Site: brandenburg
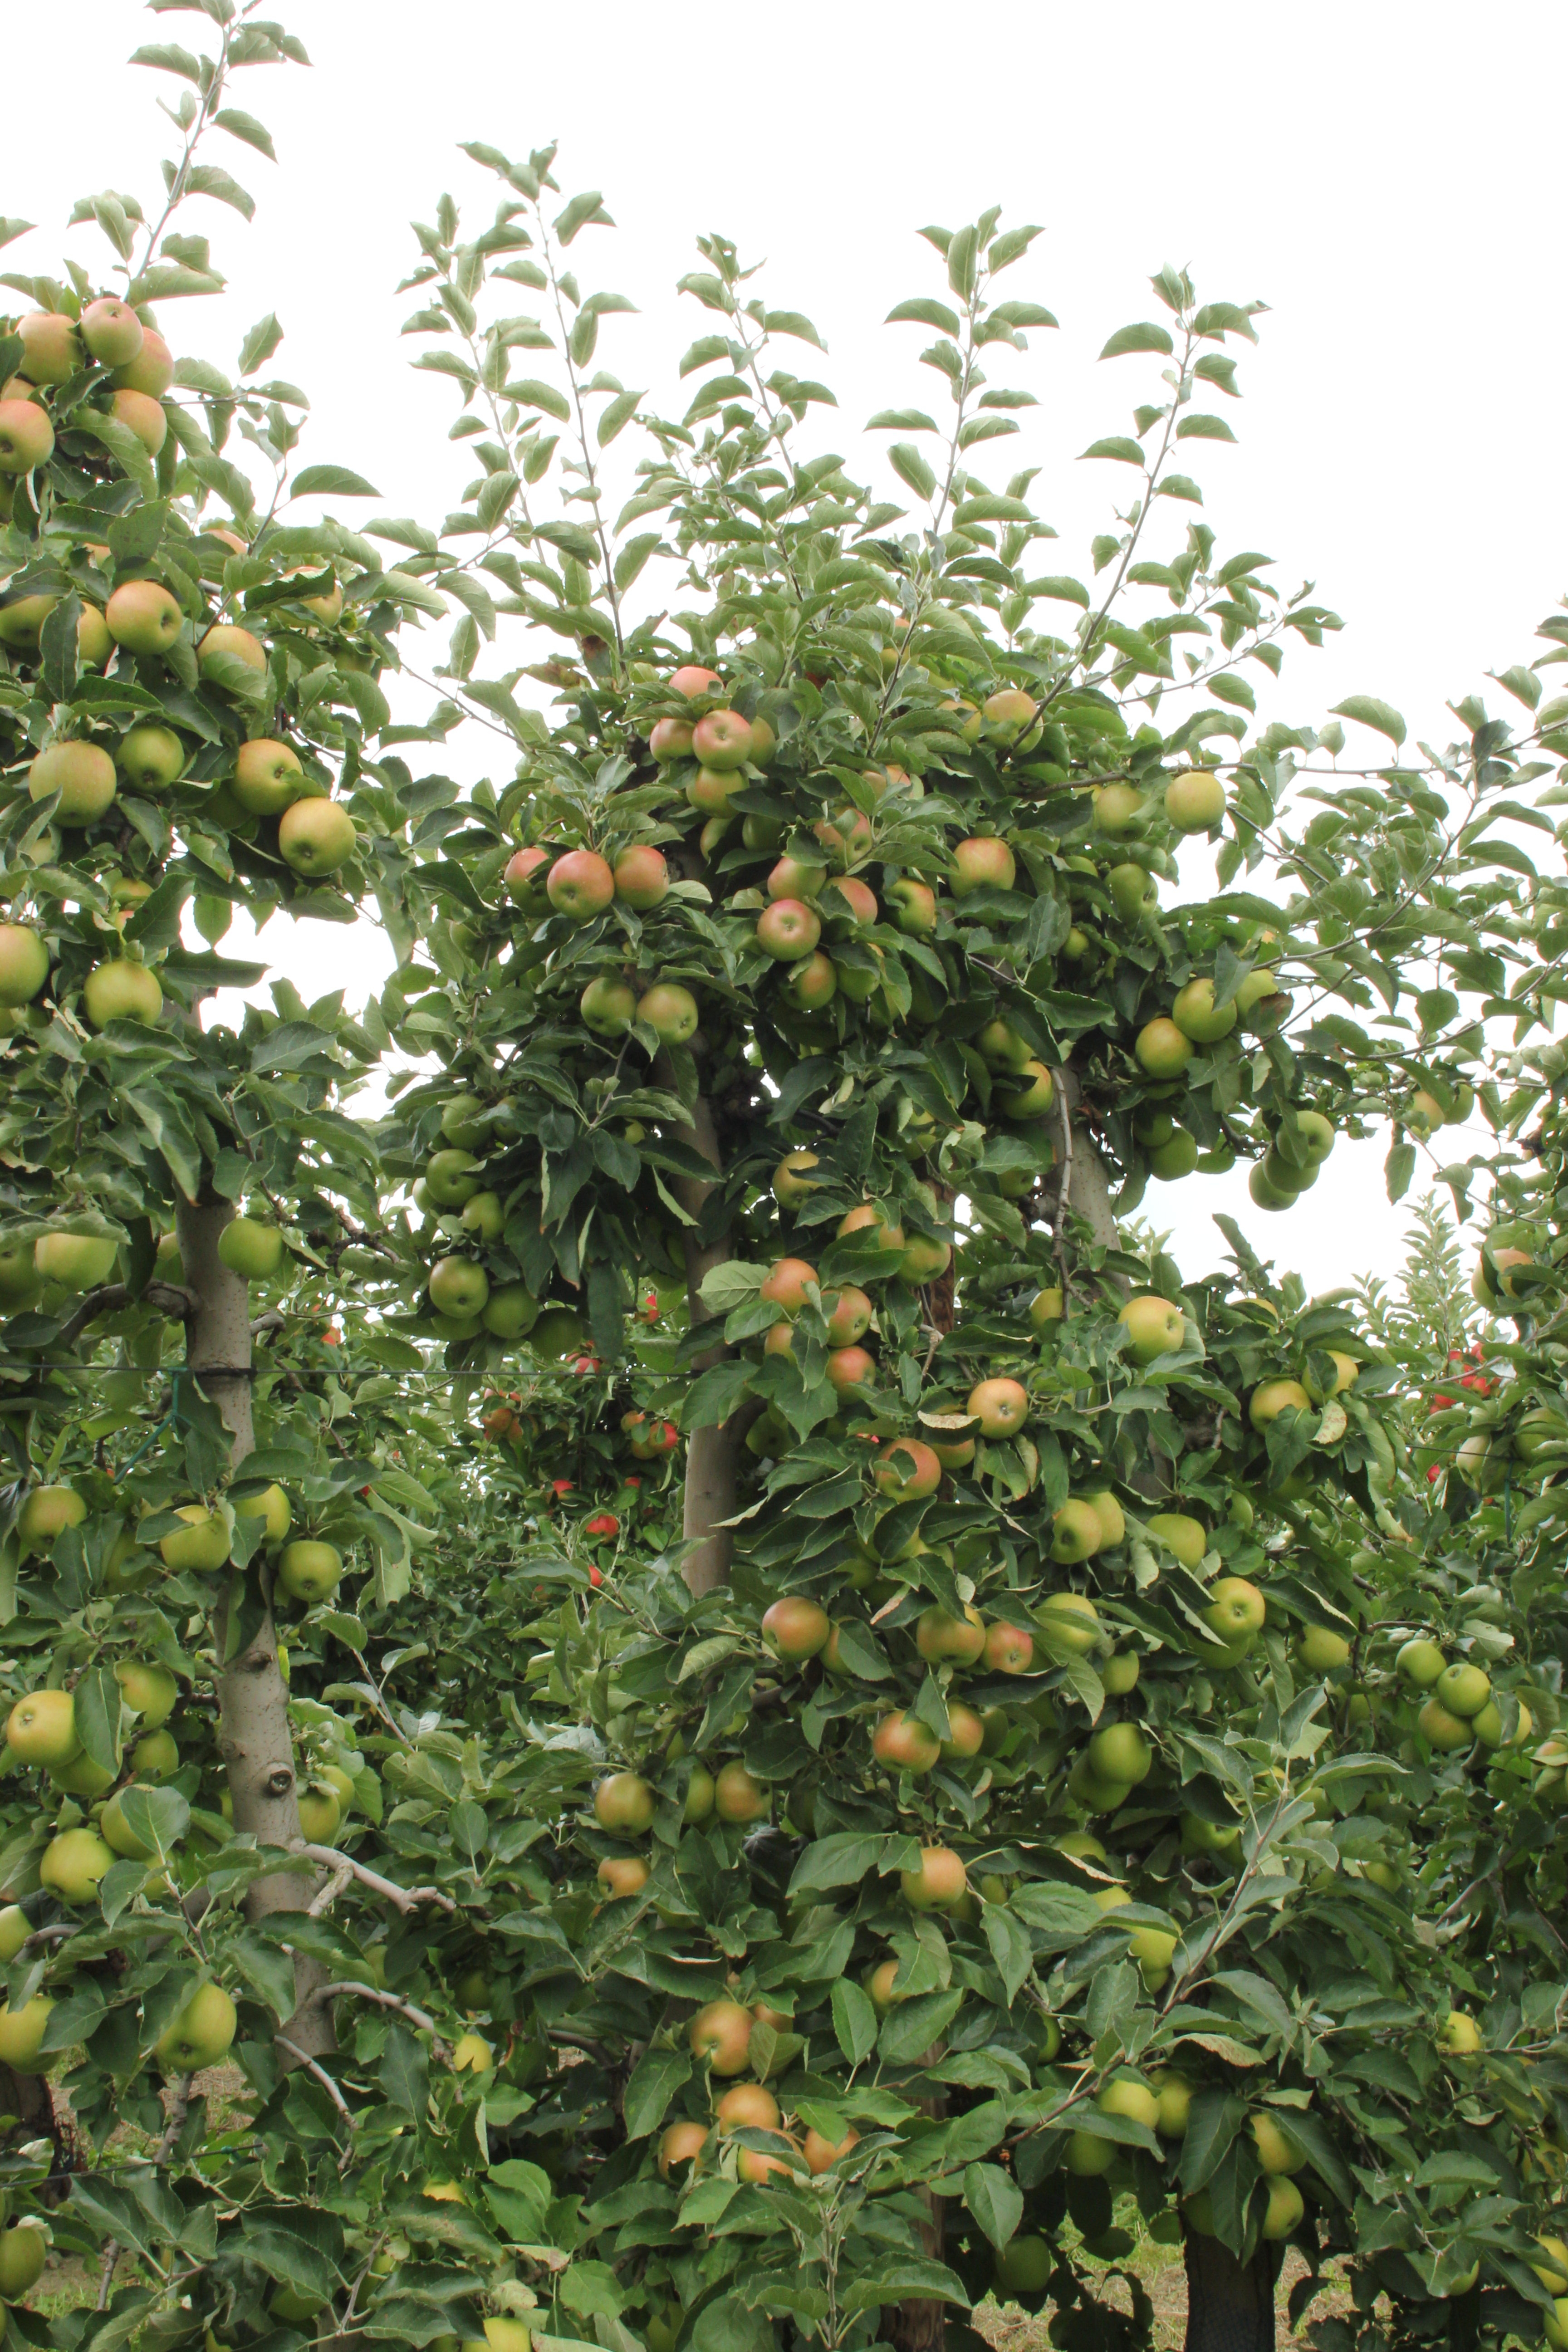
Growth stage (BBCH 87): Maturity of fruit and seed